Luftnachrichten Abteilung 350

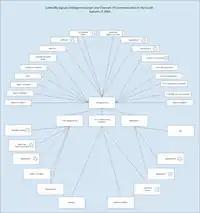
Liaison and channel of communications of the Luftwaffe signals in the south, autumn of 1944. The diagram represents the flow of flash reports containing radio intelligence that are forwarded from the central organisation to the satellite unit who receive them. The star indicates that the unit has a liaison officer.

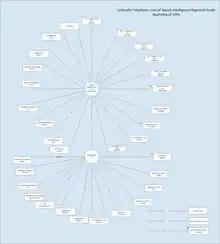
Luftwaffe telephone system for the Signals Regiment South (Ln 352) at the beginning of 1945

The monitoring area of W-Lietstelle 3 included Denmark, German Bight, Netherlands, Belgium and Northern France and western France. There were also three out-stations in Spain which had been set up during that period. That area was too large and could no longer be taken care of by the staff of a single battalion. Moreover, the battalion became too large, both as to the number of men and also in the number of subordinate companies. This resulted in the decision taken in December 1941 for a proposal for the activation and organisation of a Signals Intelligence regiment.